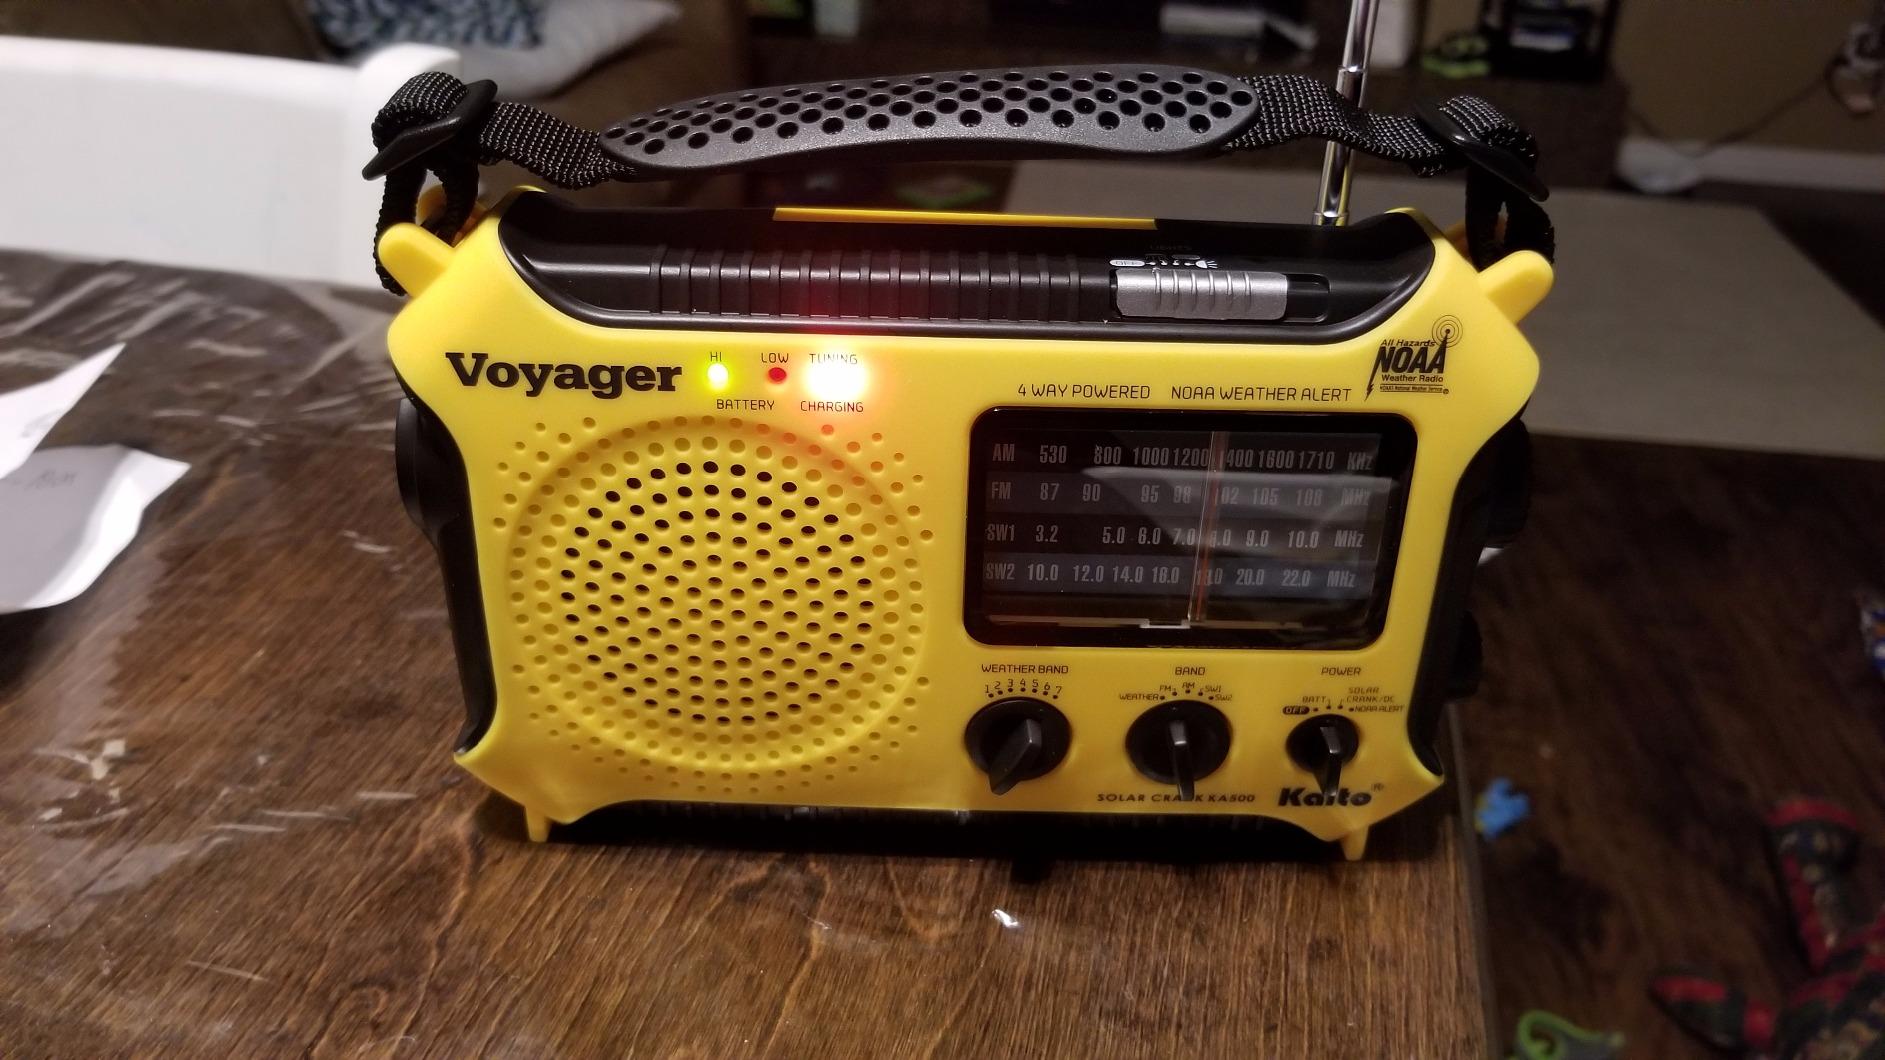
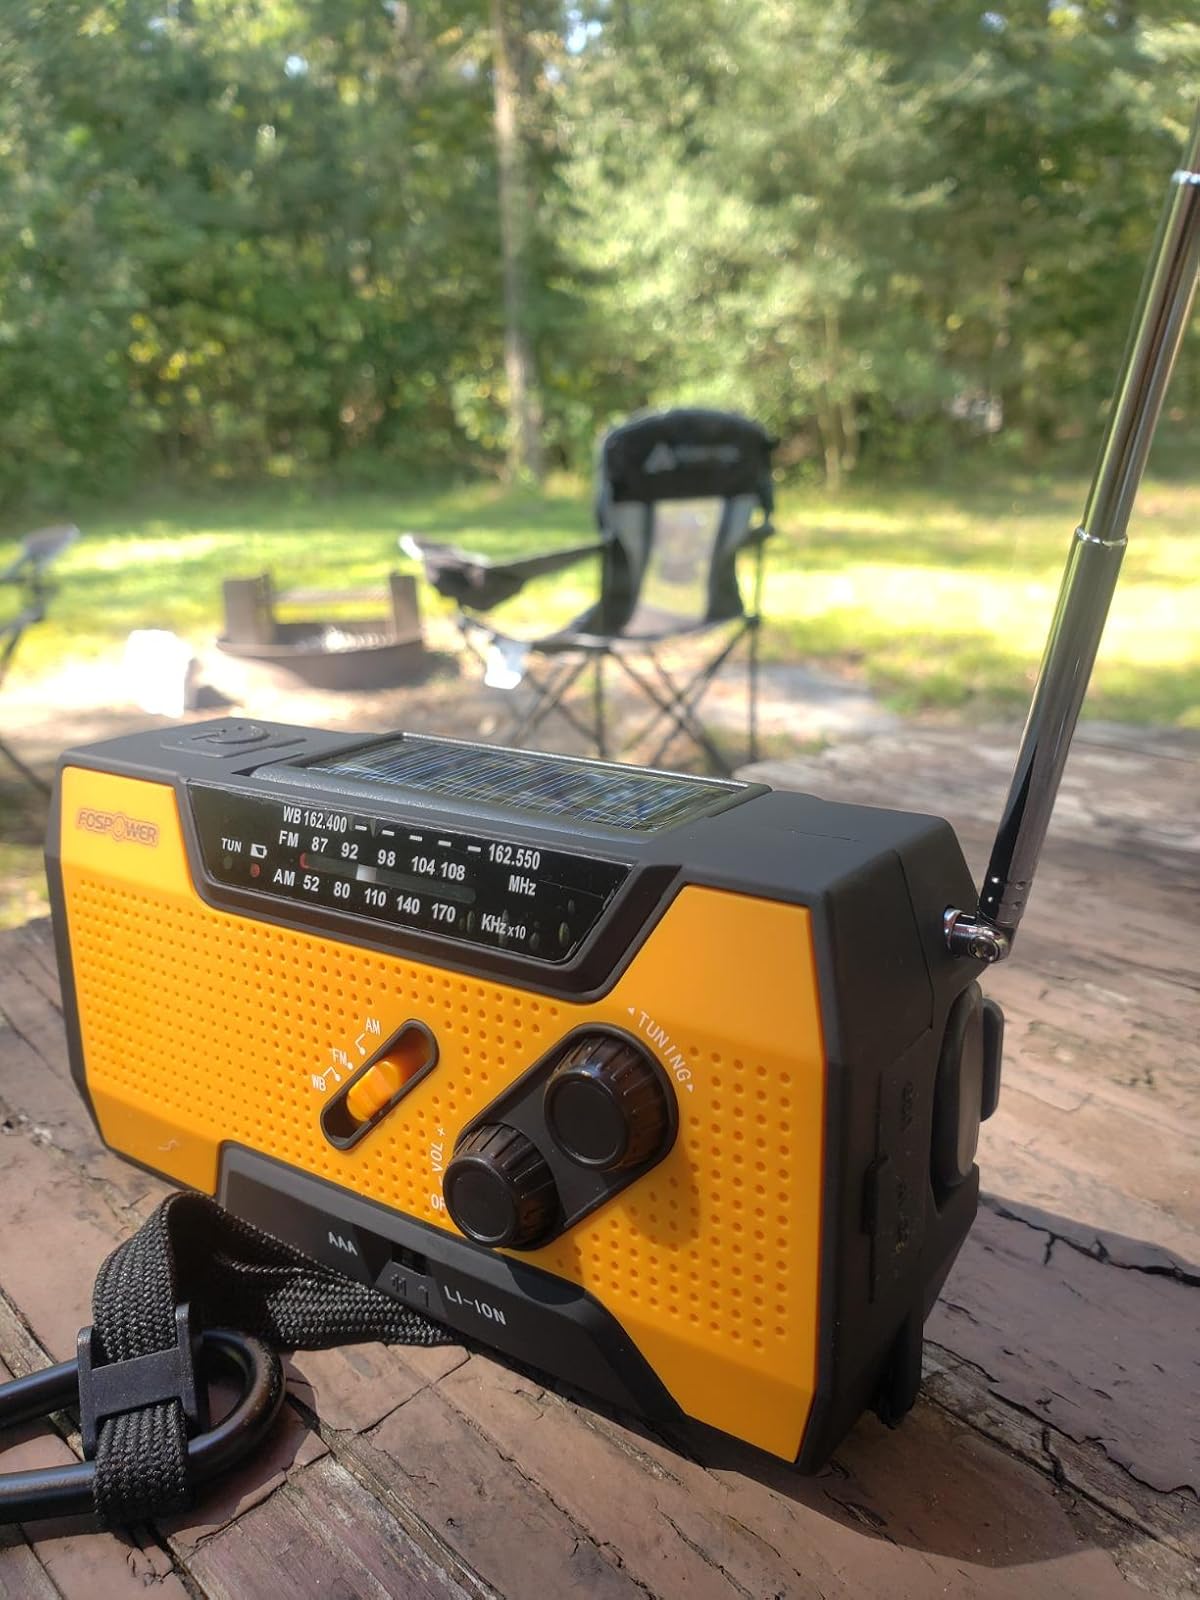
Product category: radio
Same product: no